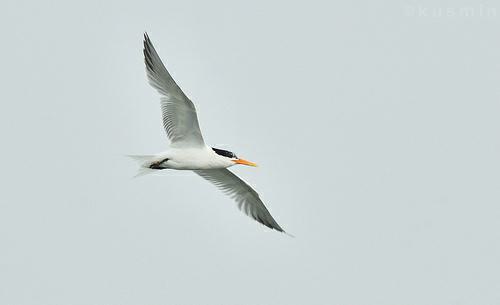
A photo of a elegant tern